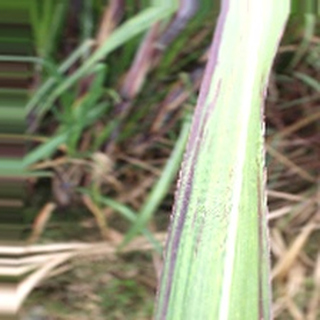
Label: sugarcane_bacterial_blight